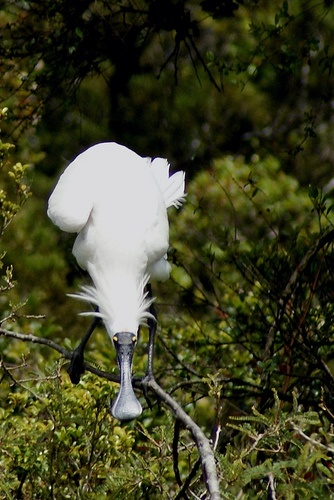
An interesting bird is perched on the branch of a tree.
An bird with an unusual beak is perched on a branch.
A white bird is sitting on a tree branch.
A white bird with a spoon bill on a branch.
A very close up look at a strange white object by some trees.